Carl T. Sprague

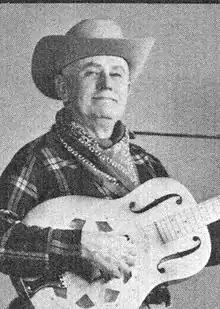
Carl T. Sprague in the 1960s

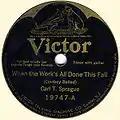
The song "When The Work's All Done This Fall" by Carl T. Sprague.

Carl Tyler "Doc" Sprague (May 10, 1896 – February 21, 1979) was an American country musician. He was often dubbed "The Original Singing Cowboy". Sprague was one of the first country musicians on record, recording in 1925.